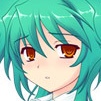
Portrait style: Anime Portrait